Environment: real
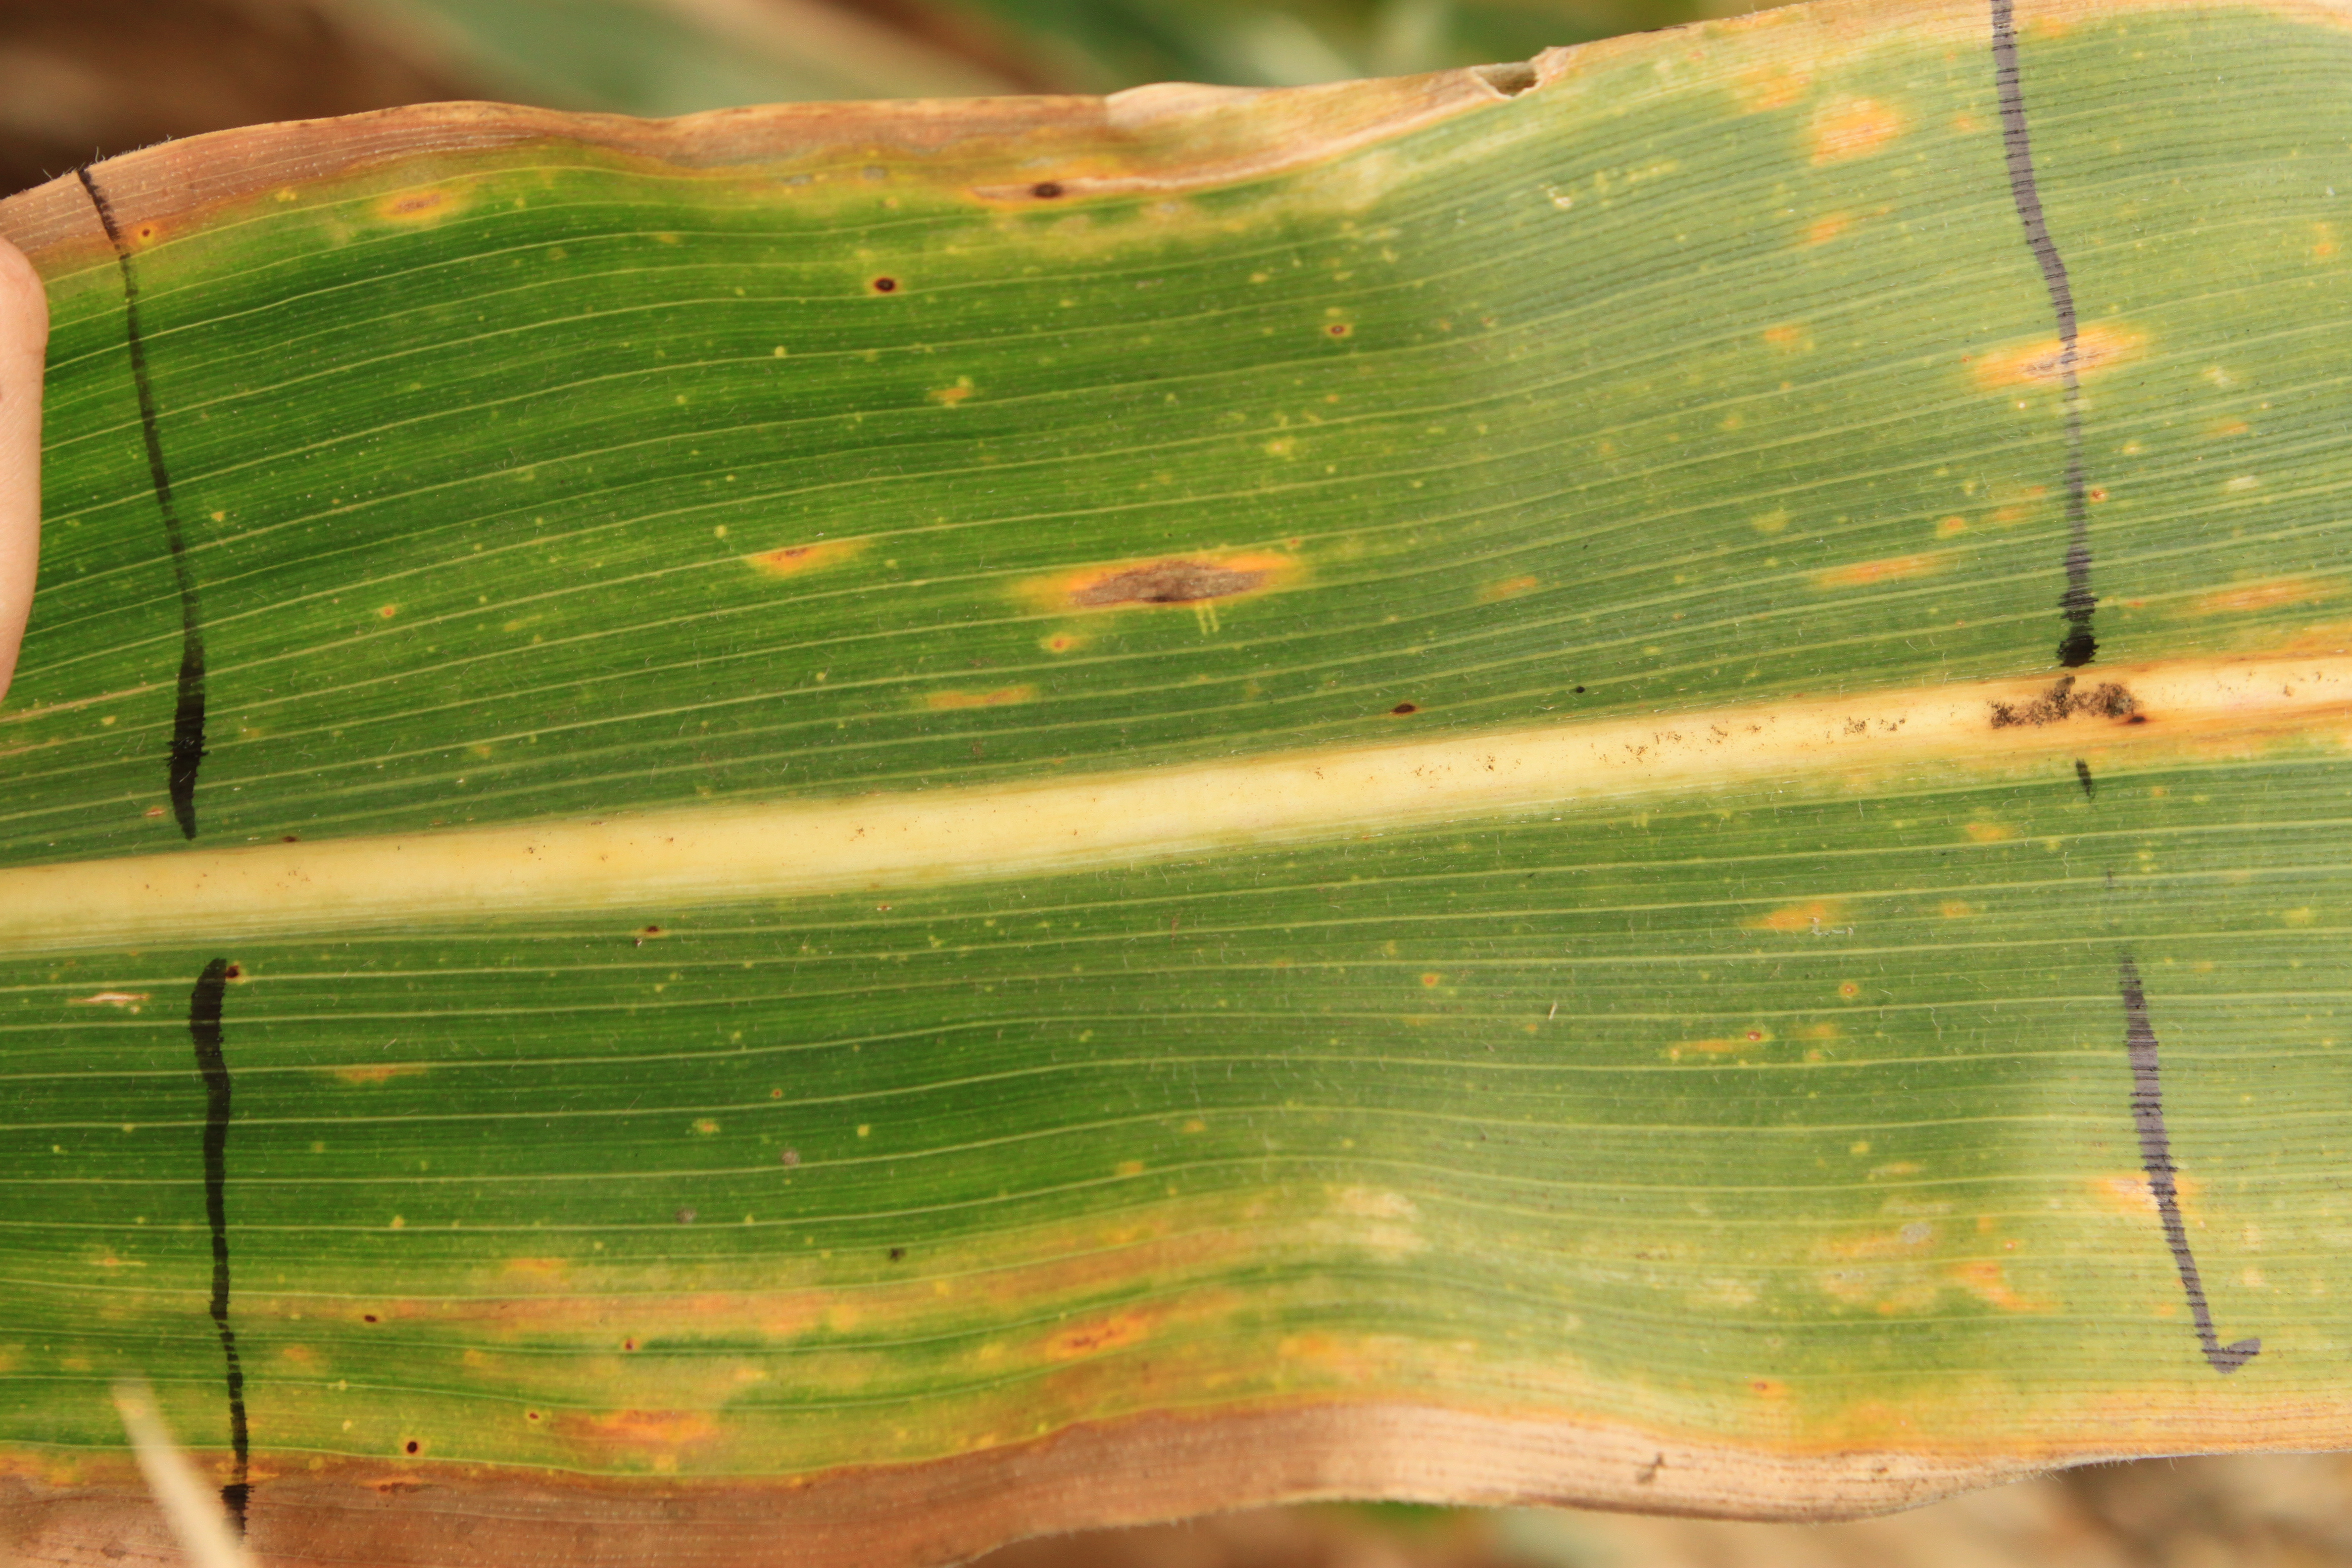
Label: gray_leaf_spot